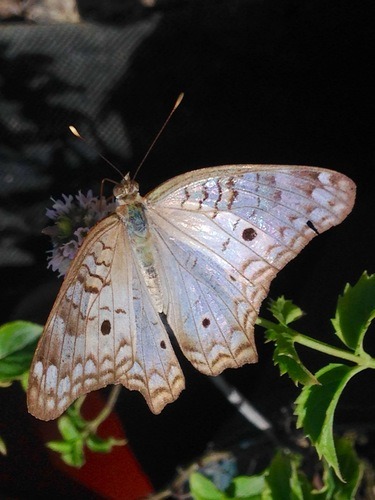
Scientific name: Anartia jatrophae
Common name: White peacock
Family: Nymphalidae
Order: Lepidoptera
Pollinator type: Primary pollinator
Habitat: Gardens, parks, and open areas
Geographic range: Southern United States to Argentina
Conservation status: Least Concern